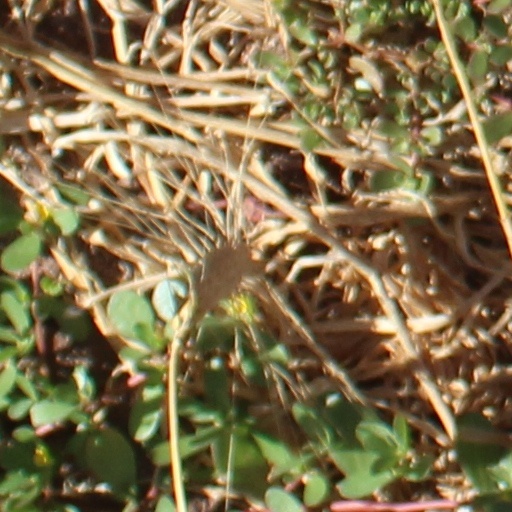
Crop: wheat